Raphael Rooms

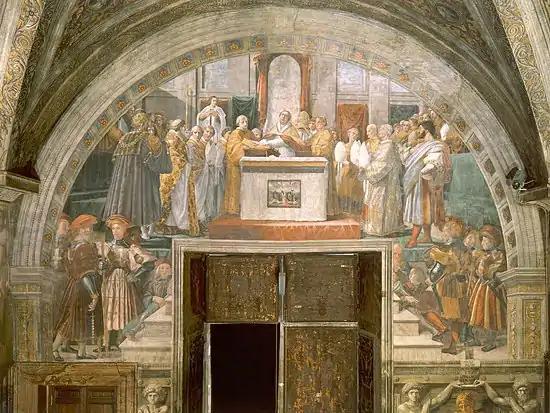
The Oath of Leo III, 1516–1517

On December 23, 800 AD, Pope Leo III took an oath of purgation concerning charges brought against him by the nephews of his predecessor Pope Hadrian I. This event is shown in "The Oath of Leo III".